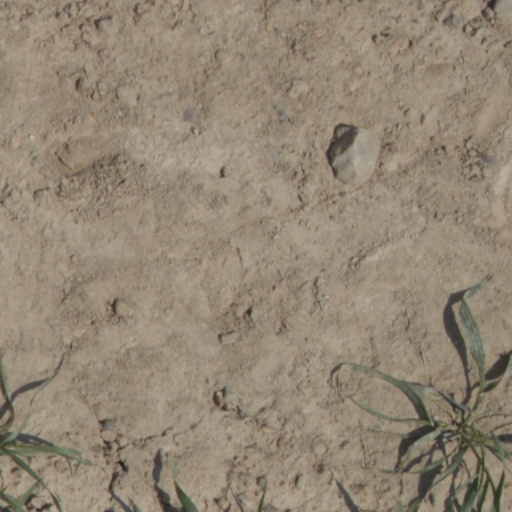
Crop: wheat